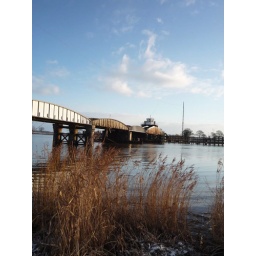
Goole rail bridge over river Ouse